Guisborough

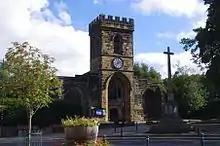
St Nicholas Church

The Anglican Church of St Nicholas houses the De Brus Cenotaph. A church may have existed here in 1290. The chancel of the present one dates from the late 15th century and the nave and interior have been altered. The church in its present form resulted from major rebuilding in 1903–1908, to a design by Temple Moore.